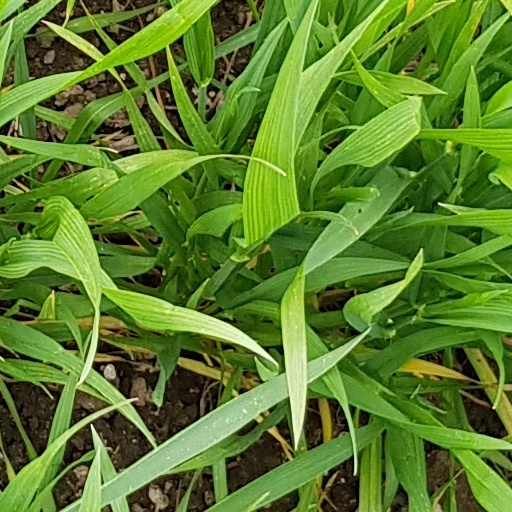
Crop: wheat